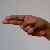
The image shows a hand gesture representing the letter 'H' in Indian Sign Language.